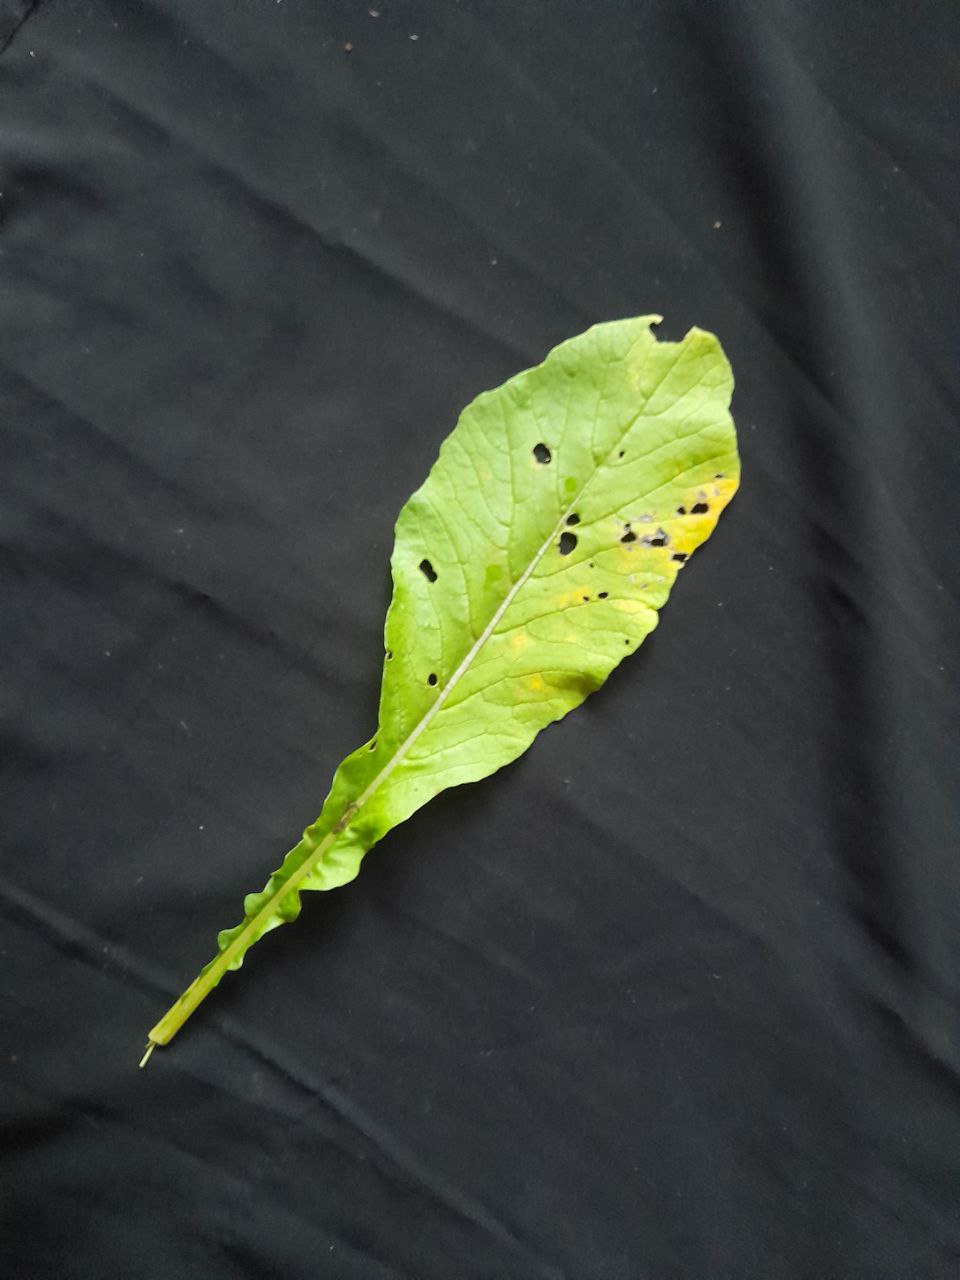
Label: flea beetle